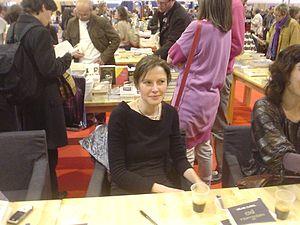
Céline Curiol au Salon du Livre à Paris en 2010.
Céline Curiol est une essayiste et romancière française née à Lyon en 1975.